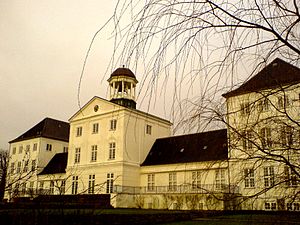
Gråsten Slot / Galleri
Gråsten Slot var i sin første udgave et lille jagtslot opført i midten af 1500-tallet. Efter at slottet nedbrændte i 1603 opførtes et nyt slot, der sandsynligvis har ligget, hvor det nuværende Gråsten Slots sydfløj står.